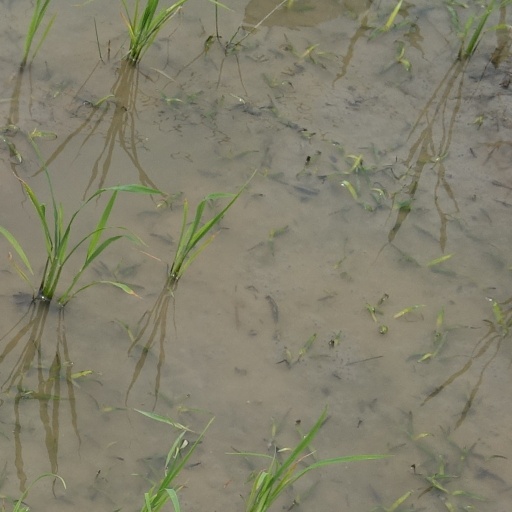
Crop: rice